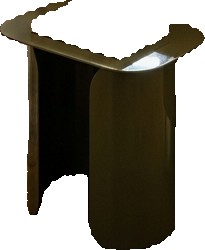
Surface category: table